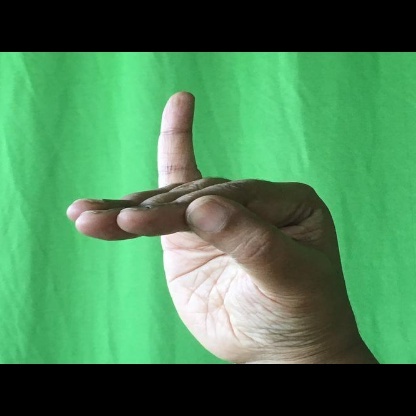
Mudra: Hamsapaksha